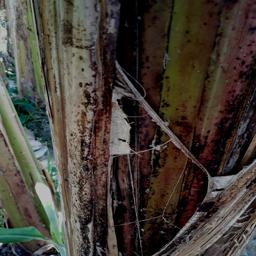
Label: BACTERIAL SOFT ROT